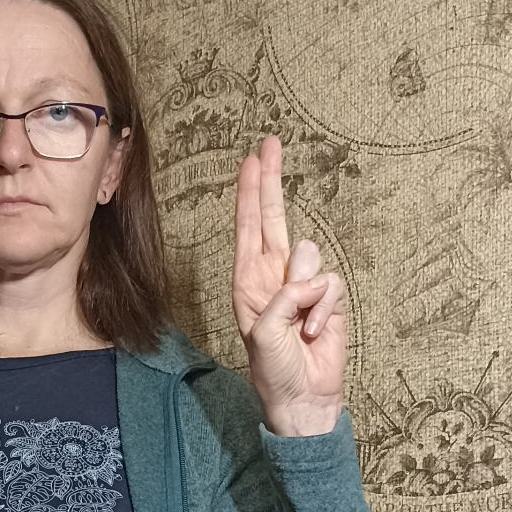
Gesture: two_up